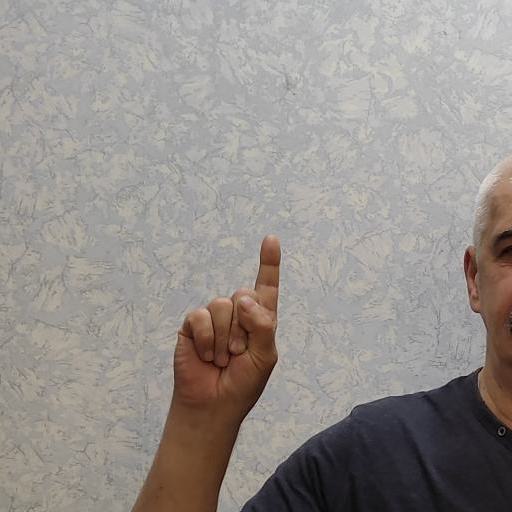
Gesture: one